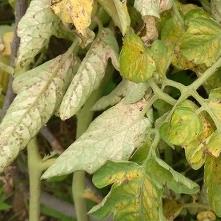
Crop: Tomato
Condition: mite-d